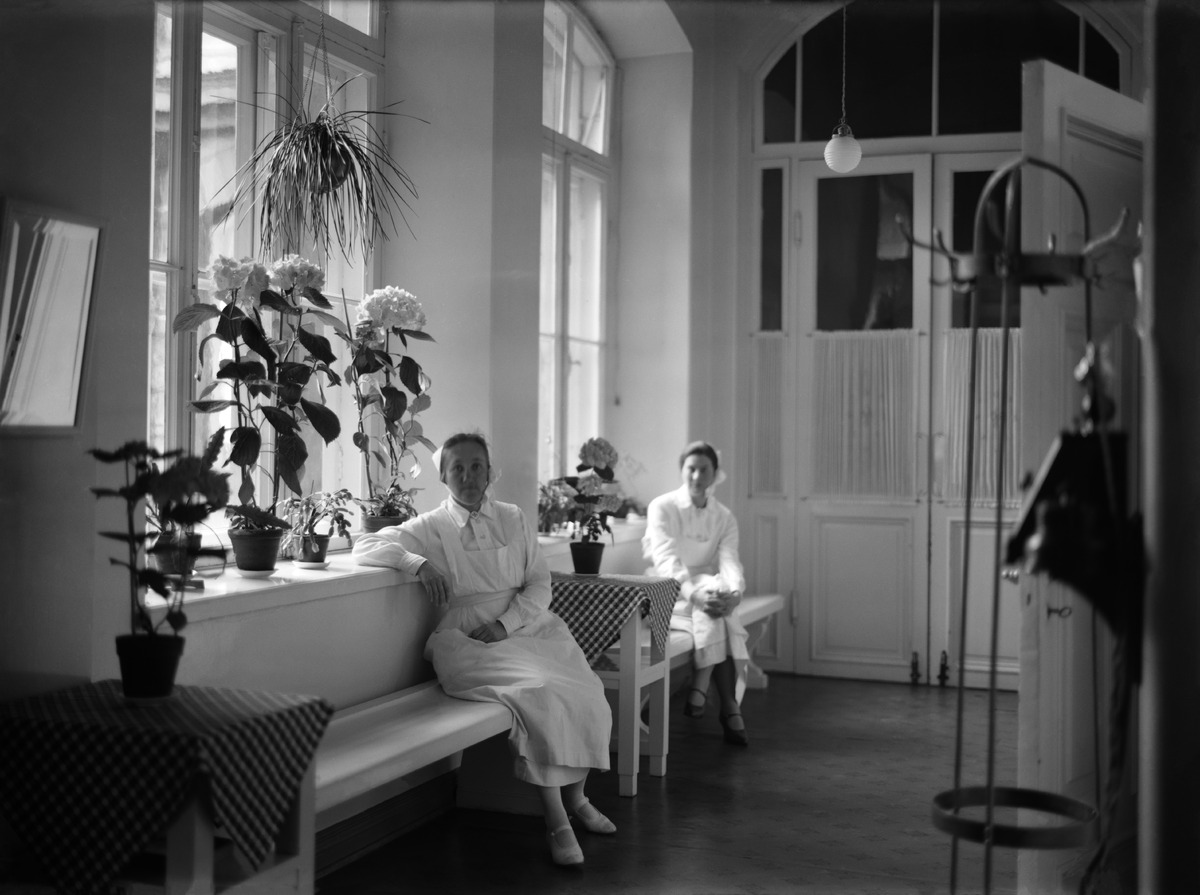
Sairaalan henkilökuntaa istumassa odotustiloissa Pietarinkatu 24:ssä sijainneessa Eskelinin sairaalassa (1905-1919), sittemmin Sanitas-sairaala (1919-1940)
sisällön kuvaus: Sairaalan henkilökuntaa istumassa odotustiloissa Pietarinkatu 24:ssä sijainneessa Eskelinin sairaalassa (1905-1919), sittemmin Sanitas-sairaala (1919-1940).  Tilaa koristaa komeasti kukkivat hortensiat, joita on ikkunoiden edessä ja sivupöydillä.

Kamera

on tarkentanut etualan hoitajaan, joka on todennäköisesti röntgenhoitaja Anna Snellman. Hoitajien

työasuun kuuluu valkoisten esiliinojen ja mekkojen ohella isolla rusetilla kiinnitetyt hilkat ja soljet paidan ylimmän napin

kohdalla. mustavalkoinen
Ajankohta: kuvausaika 1900 - 1920 n.
Paikka: Suomi, Uusimaa, Helsinki, Ullanlinna Helsinki, Pietarinkatu 24
Aiheet: terveydenhuolto, terveydenhuollon ammatit, sairaalan henkilöstö, hoitajat, sairaalat, työvaatteet, päähineet, korut, soljet, sisustus, kalusteet, odotustilat, huonekasvit, ruukkukasvit, hortensiat